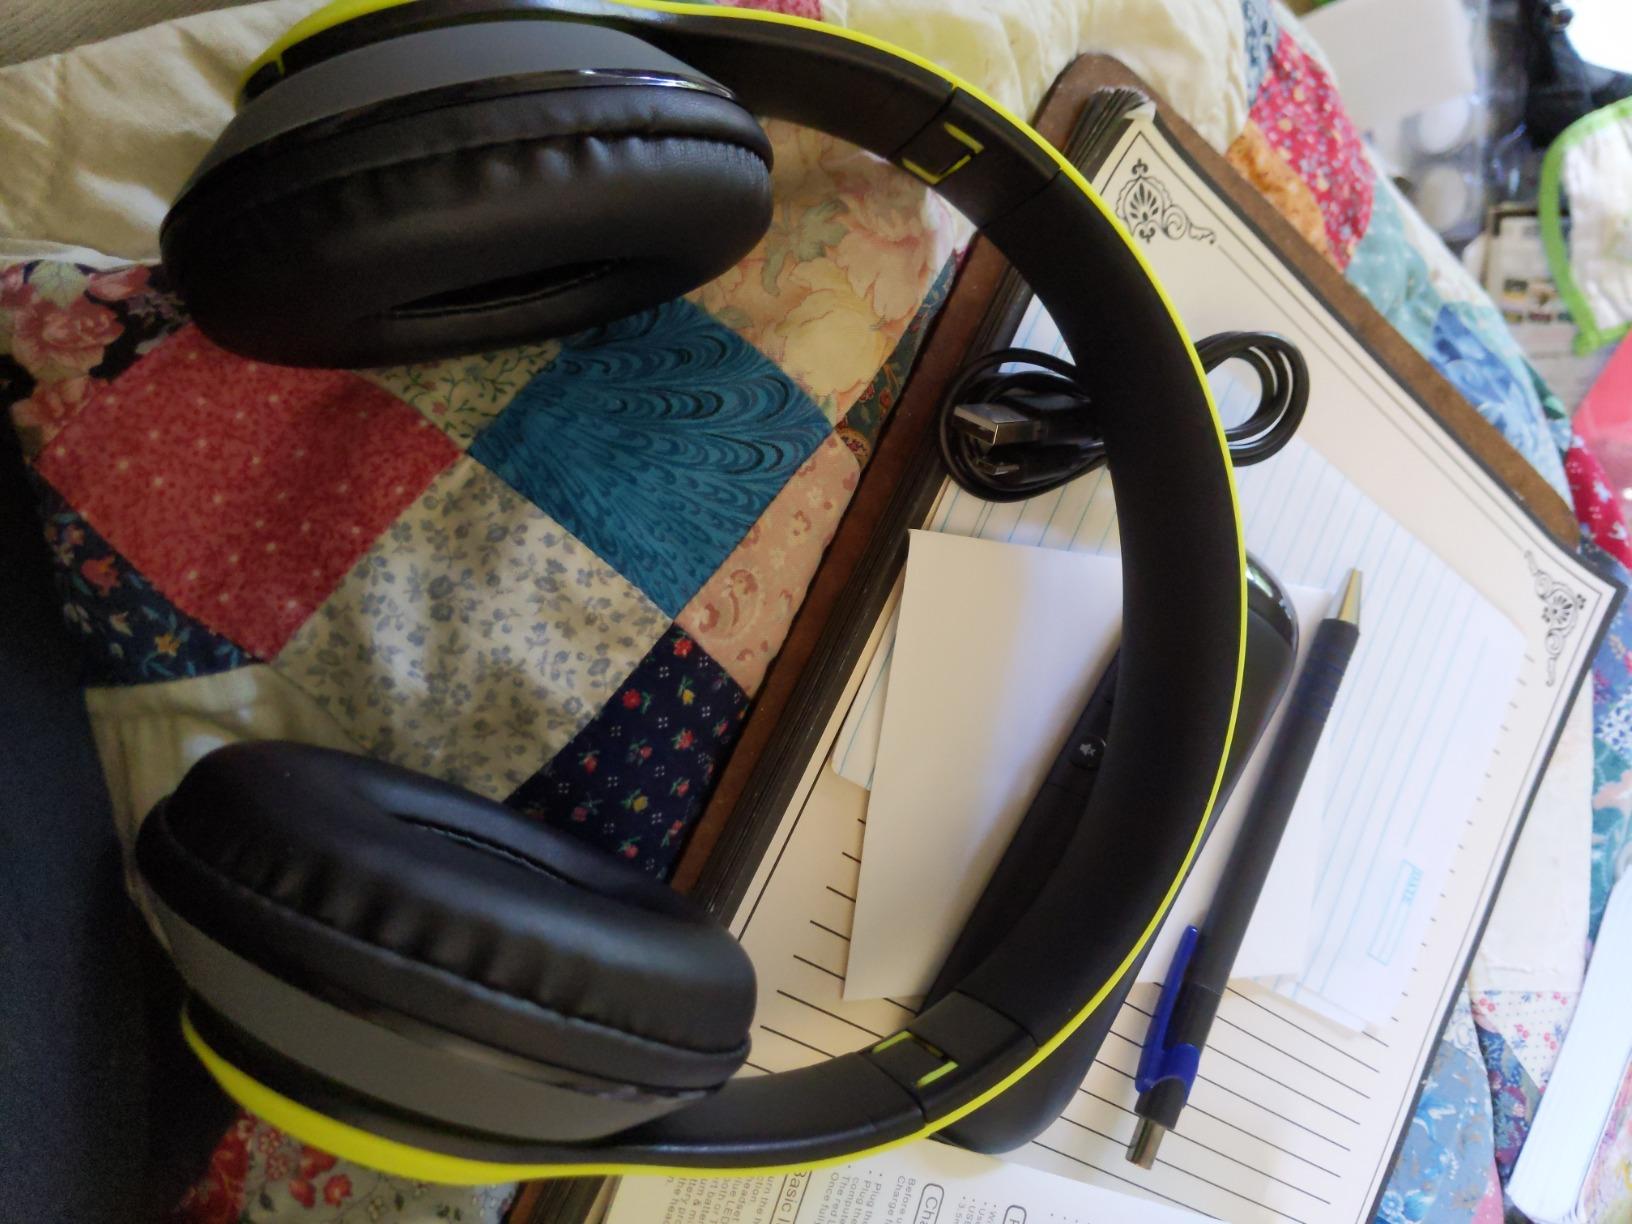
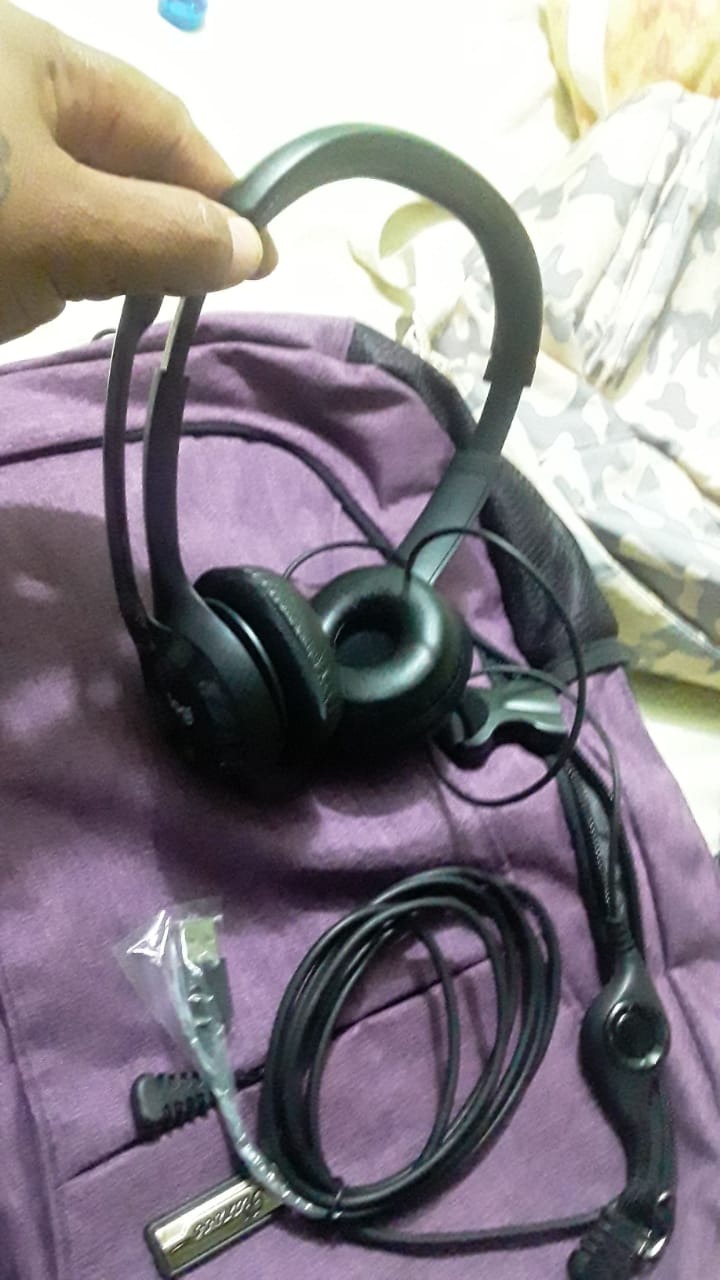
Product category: headphones
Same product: no